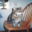
Label: cat